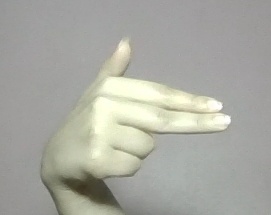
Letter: ghain